Schmitt Gillenwater Kelly syndrome

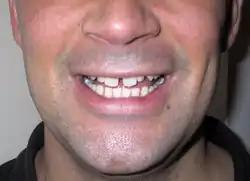
Diastema of the upper (maxillary) teeth

The family also had Anterior Maxillary Diastema, a space between the upper incisors.